Longboarding

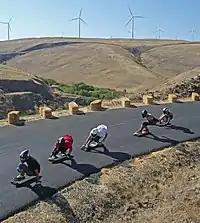
Downhill pack riding at Maryhill Loops Road, Washington

Land Paddling is the use of a long pole or stick while longboarding. The stick is used to propel the longboarder further without pumping. The stick also maintains balance and can be used as a brake. This variation was stated to be an invention by Steve McBride of Kahuna Creations, but this method of pushing has been around longer and can't be claimed by a single person.